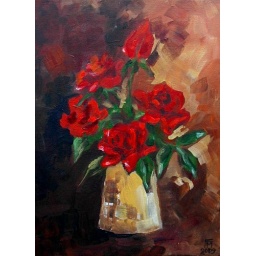
Red roses in a white vase